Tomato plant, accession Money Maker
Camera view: horizontal (90 deg, fisheye); turntable rotation: 240 degrees
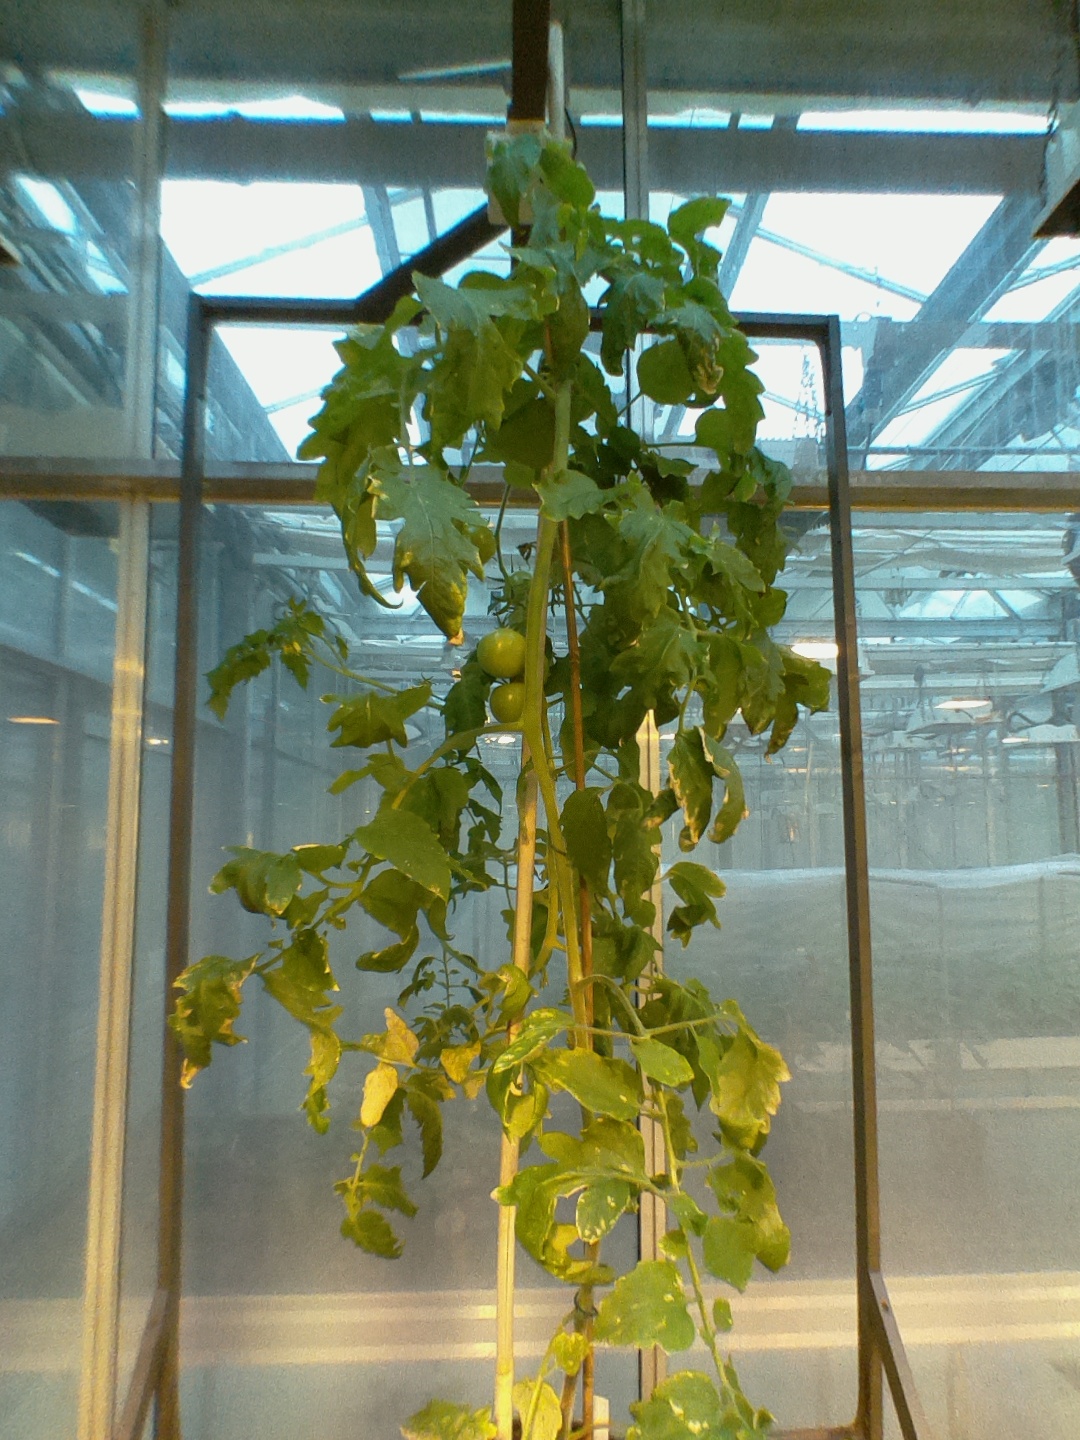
BBCH growth stage 76: 60%-70% of final fruit size